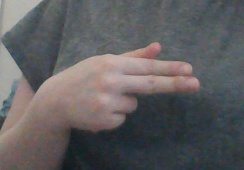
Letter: ghain